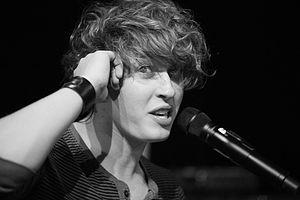
Tiemo Hauer, né le 6 janvier 1990 à Stuttgart, est un auteur-compositeur-interprète allemand de musique pop.